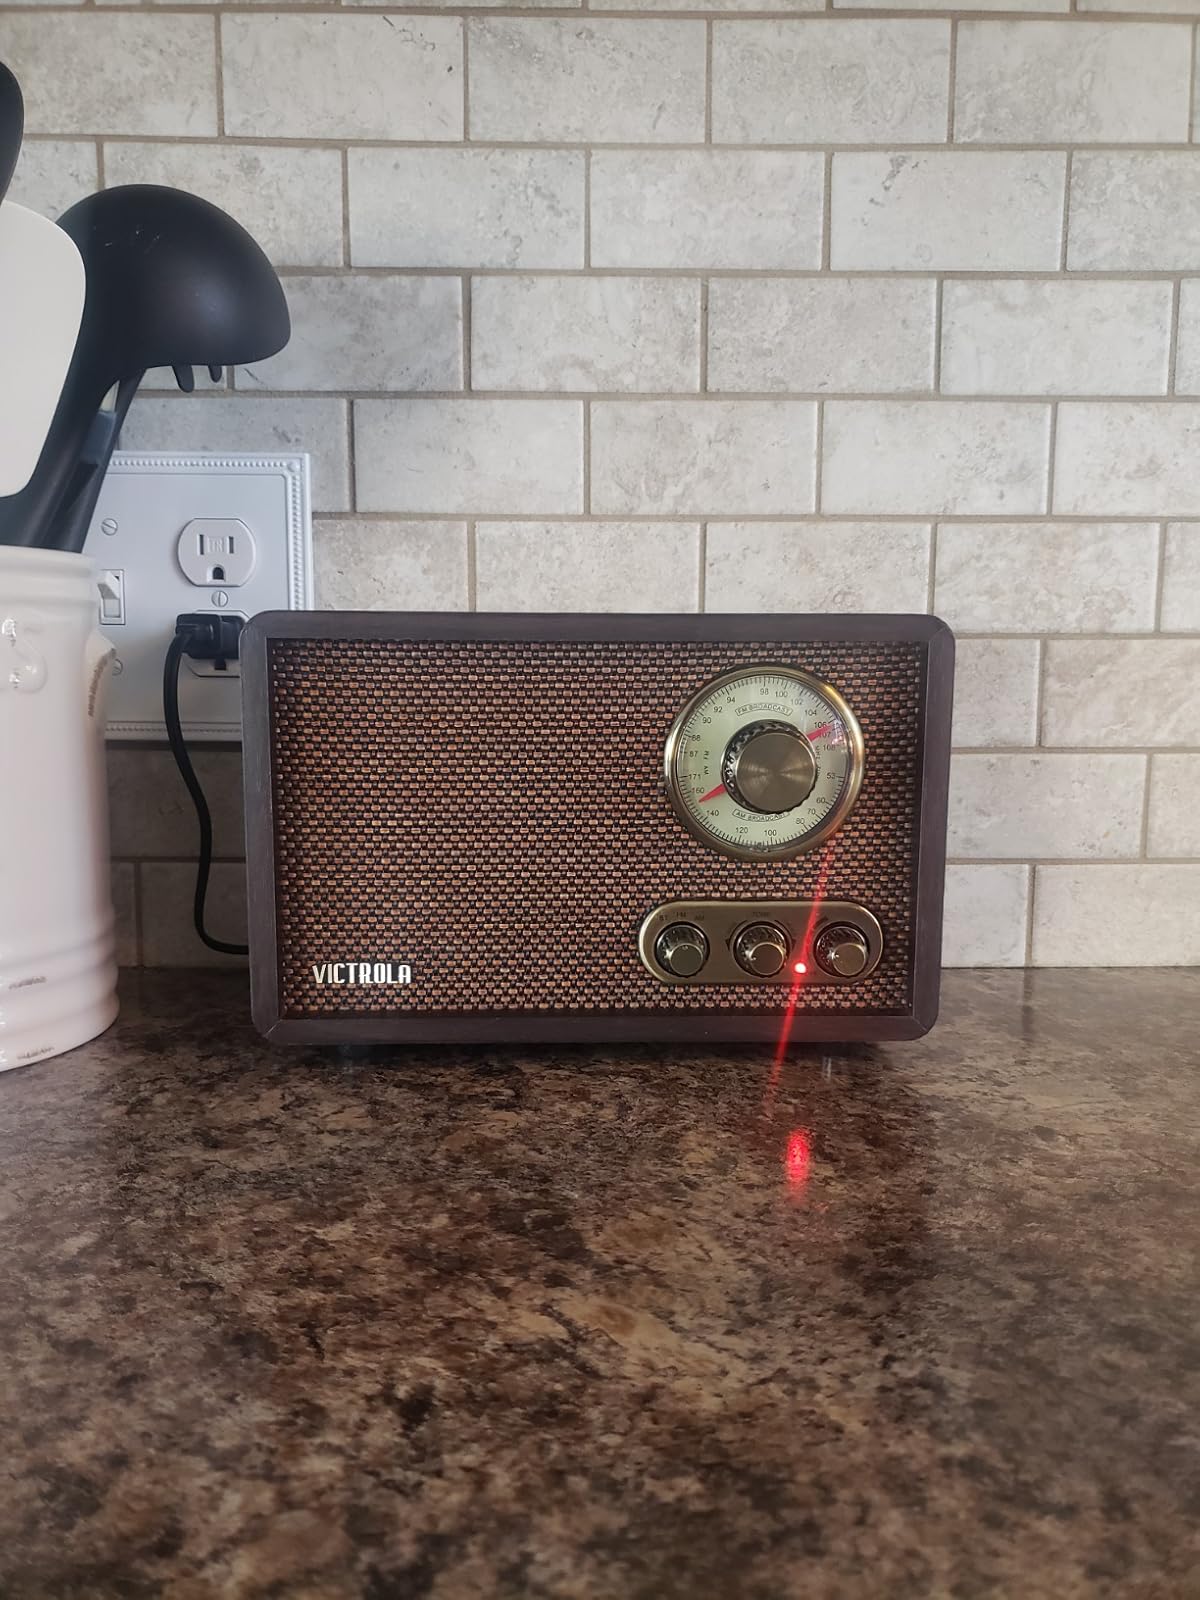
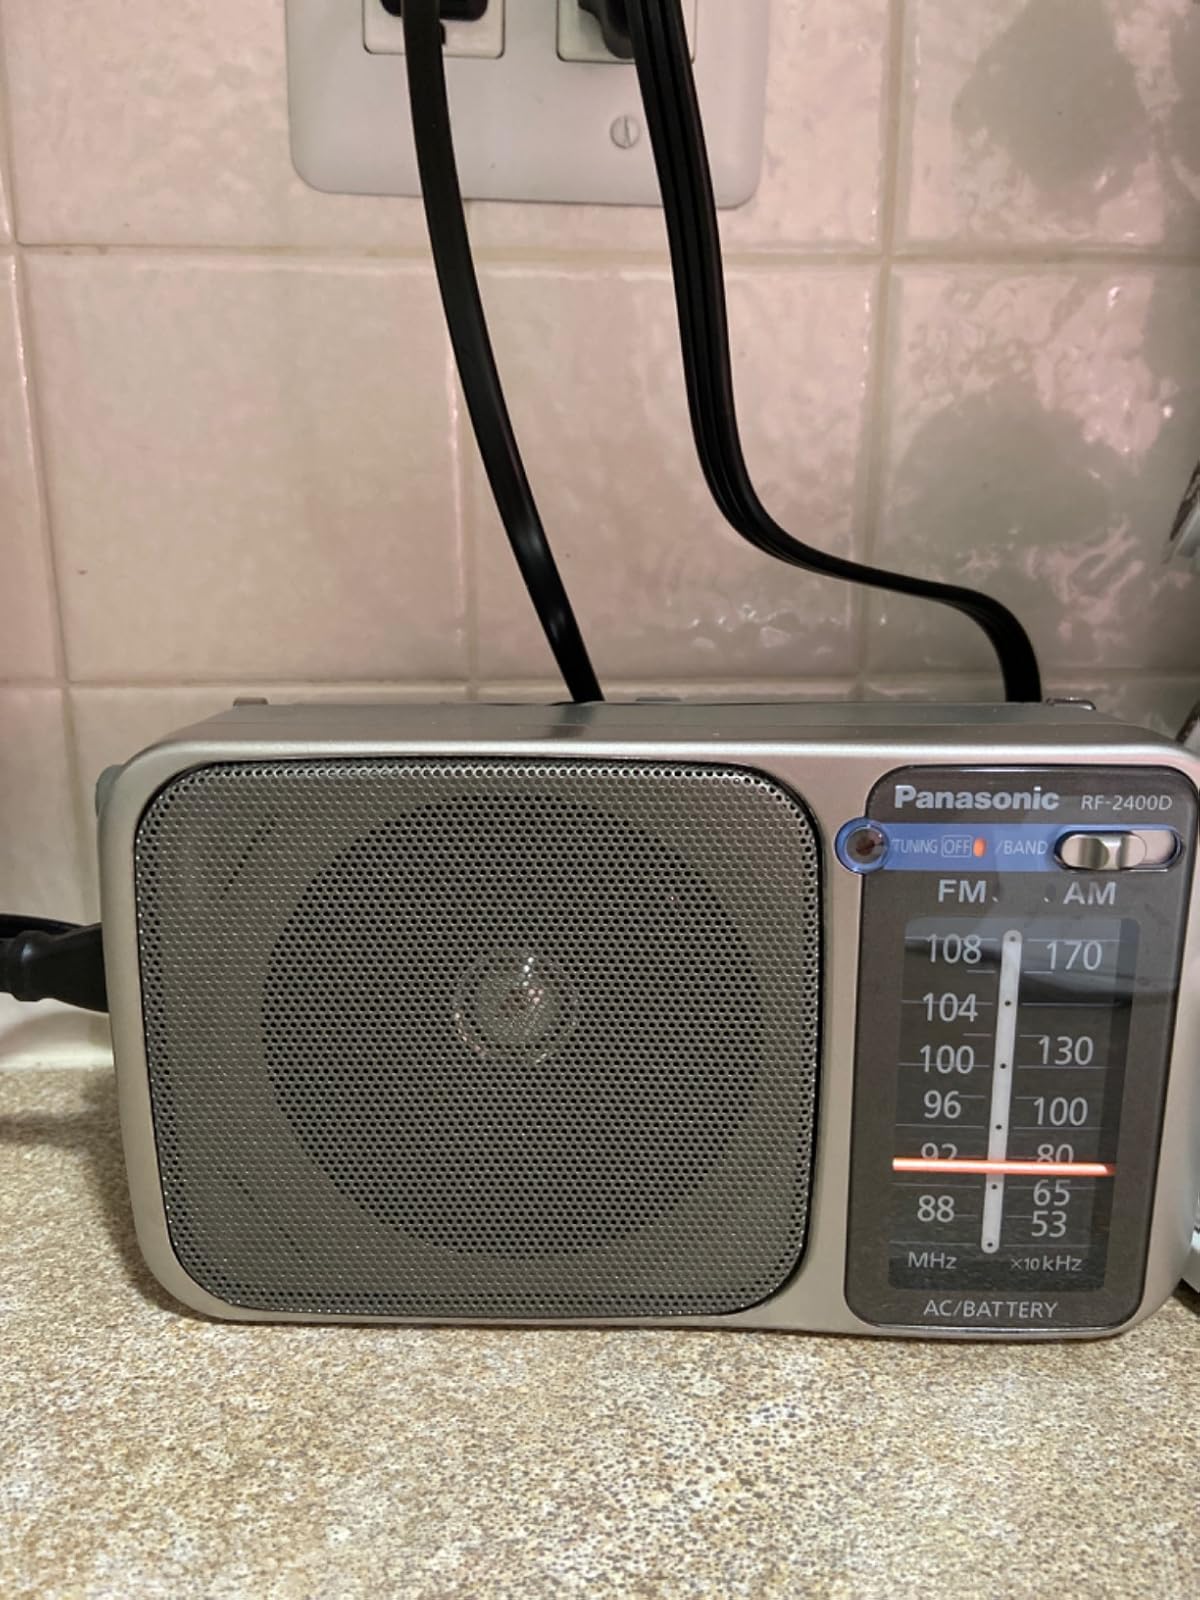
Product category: radio
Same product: no